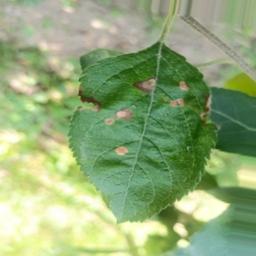
Label: Alternaria